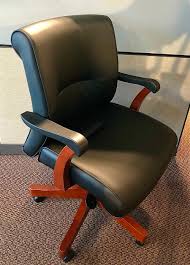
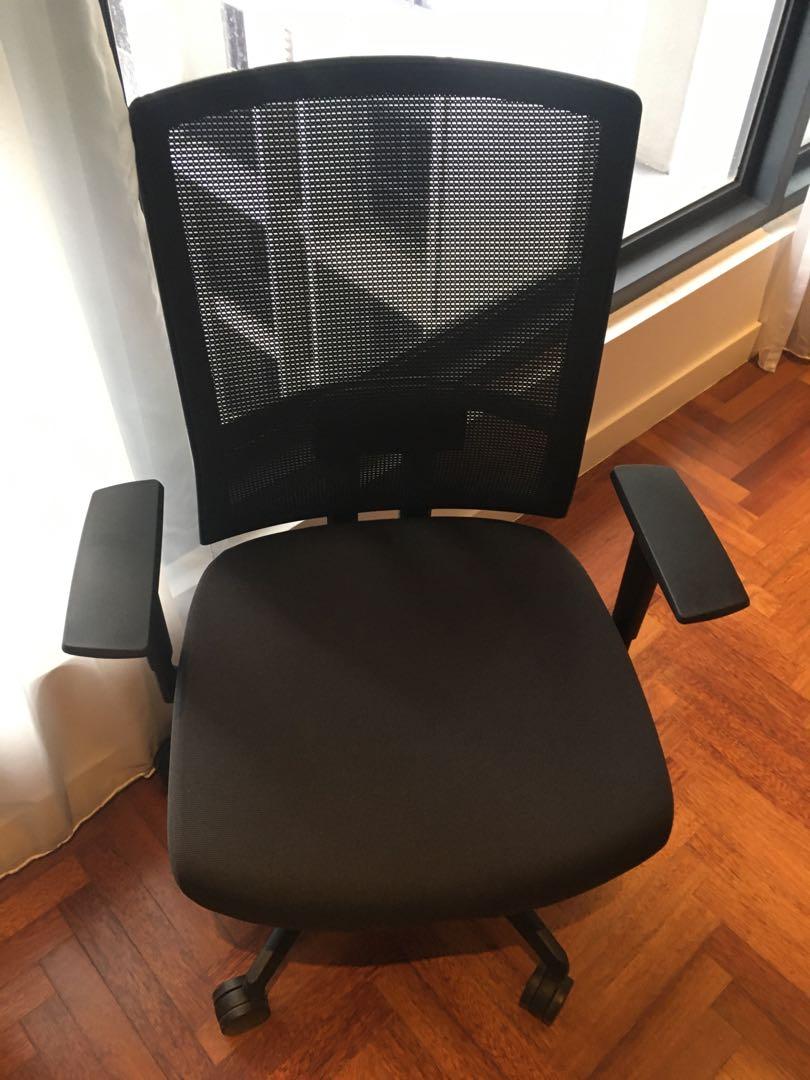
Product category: items_chair
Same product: no